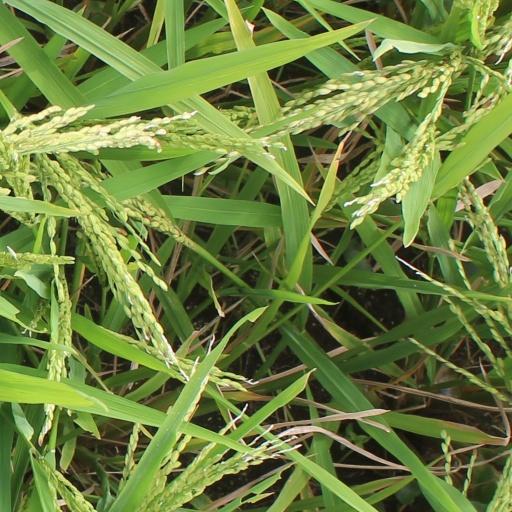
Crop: rice